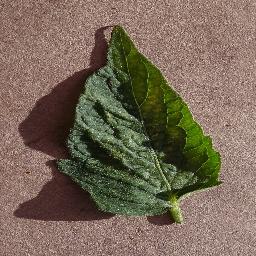
Label: Tomato___Spider_mites Two-spotted_spider_mite